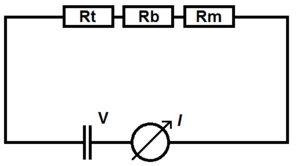
La microscopie à conductance ionique est une technologie de microscopie à sonde locale développée par Paul Hansma et al. en 1989. Il s'agit d'une technique permettant de déterminer la topographie d'un échantillon en milieu aqueux contenant des électrolytes, à une résolution micro- voire nanométrique.